Battle of Balaclava

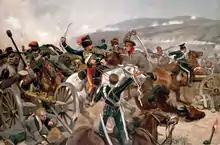
"The Relief of the Light Brigade" by Richard Caton Woodville. The 11th Hussars reach the Russian guns.

Shortly, the second squadron of the Inniskillings attacked the left flank of the Russians, followed by the 5th Dragoon Guards who crashed into the Russians as they folded around the rear of the Scots Greys. Beyond them the 4th Dragoon Guards, in one unbroken line and to cries of "Faugh A Ballagh", attacked the right rear of the Russian cavalry; the force of their impact was such that they were able to hack their way from one flank to the other with the loss of only one man. Finally came the Royal Dragoons who, ignoring their orders to remain behind, attacked on their own initiative, striking the right front of the Russians. Ryzhov had been caught flat-footed, allowing Scarlett's cavalry to push ahead, heaving and hacking at their opponents from all sides before gaining the ascendancy. "At length they turned and well they might," wrote Lieutenant Godman. "We pursued about 300 yards, and then called off with much difficulty, the gunners opened on them, and gave them a fine peppering." These guns were from C Troop, Royal Horse Artillery under Captain Brandling, whose 9-pounders dissuaded Ryzhov's cavalry from reforming and charging again. The Russians retreated in the direction of the Causeway Heights before halting at the east end of the North Valley.